Grove Hill New Mission Church

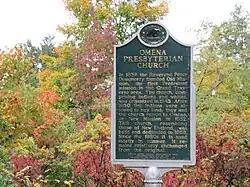
Michigan state historic marker

Grove Hill New Mission Church (also known as Omena Presbyterian Church) is a historic church located at 5098 North West Bay Shore (M-22) in Omena, Michigan. It was constructed in 1858, designated a Michigan State Historic Site in 1971, and listed on the National Register of Historic Places in 1972.